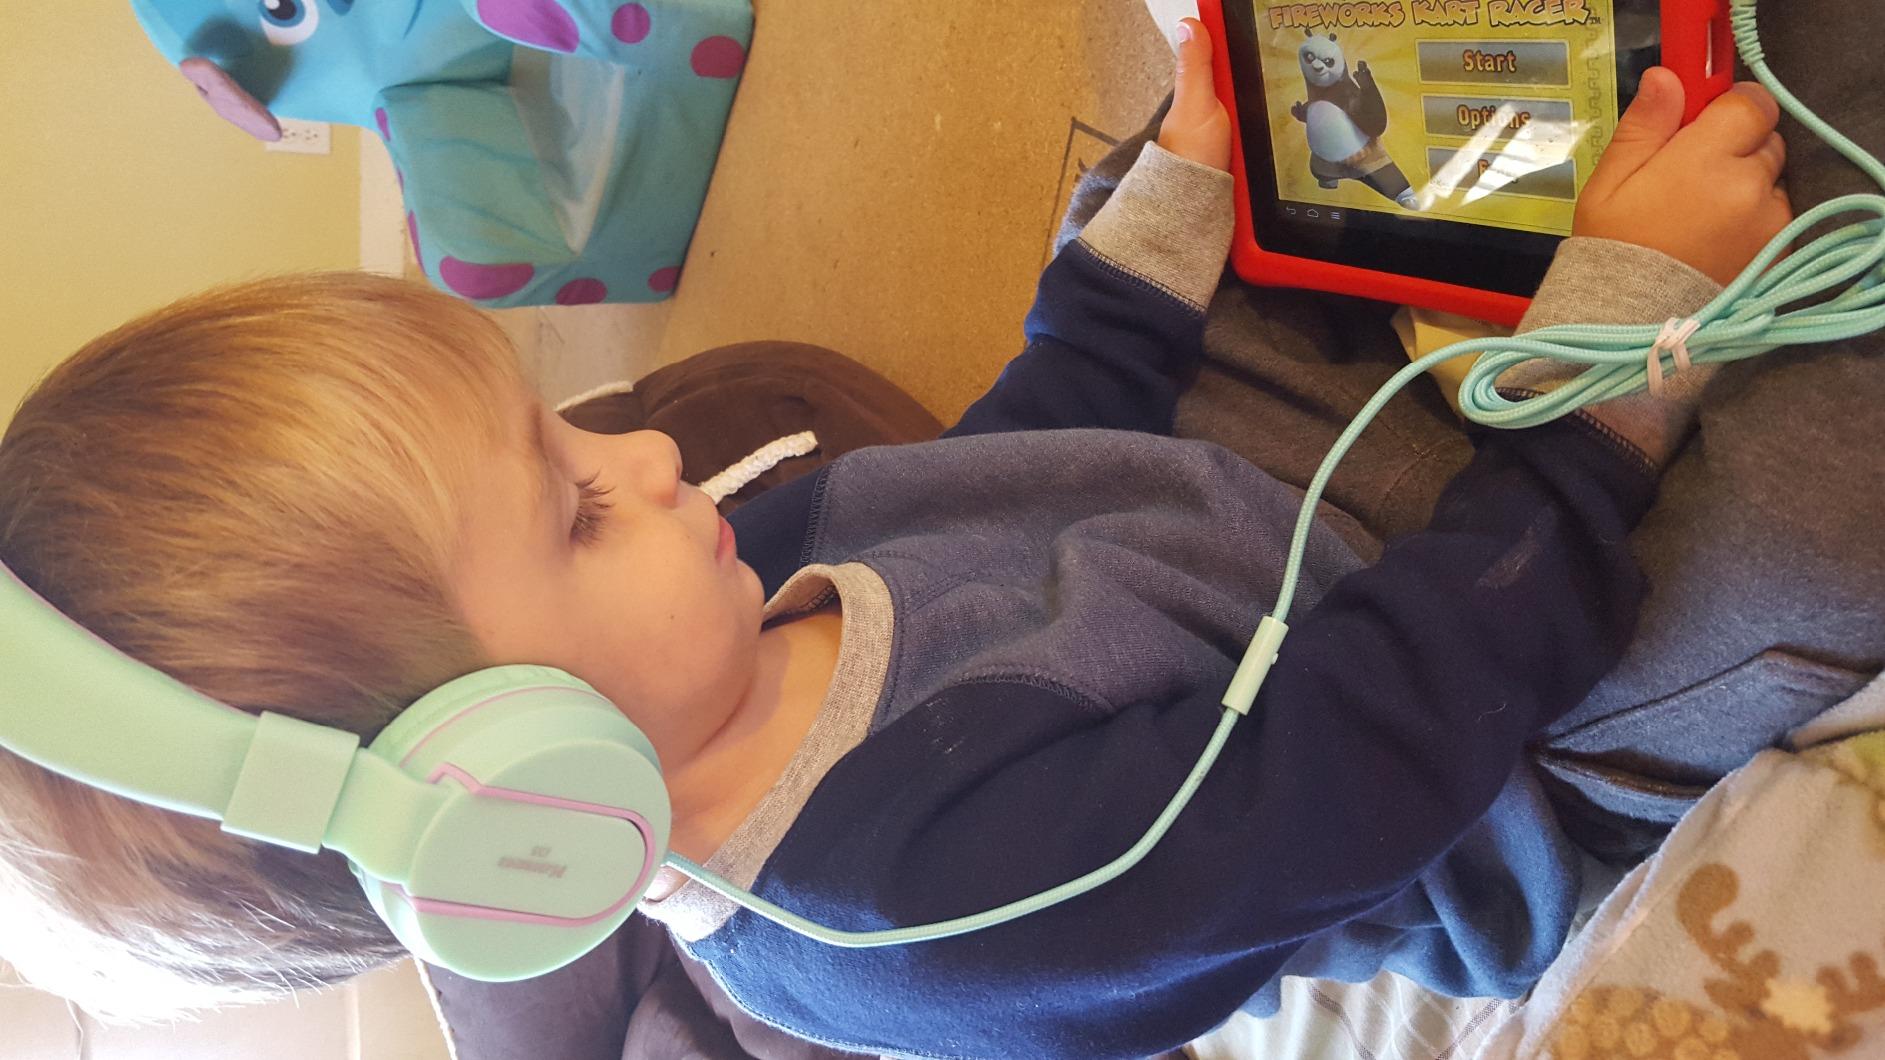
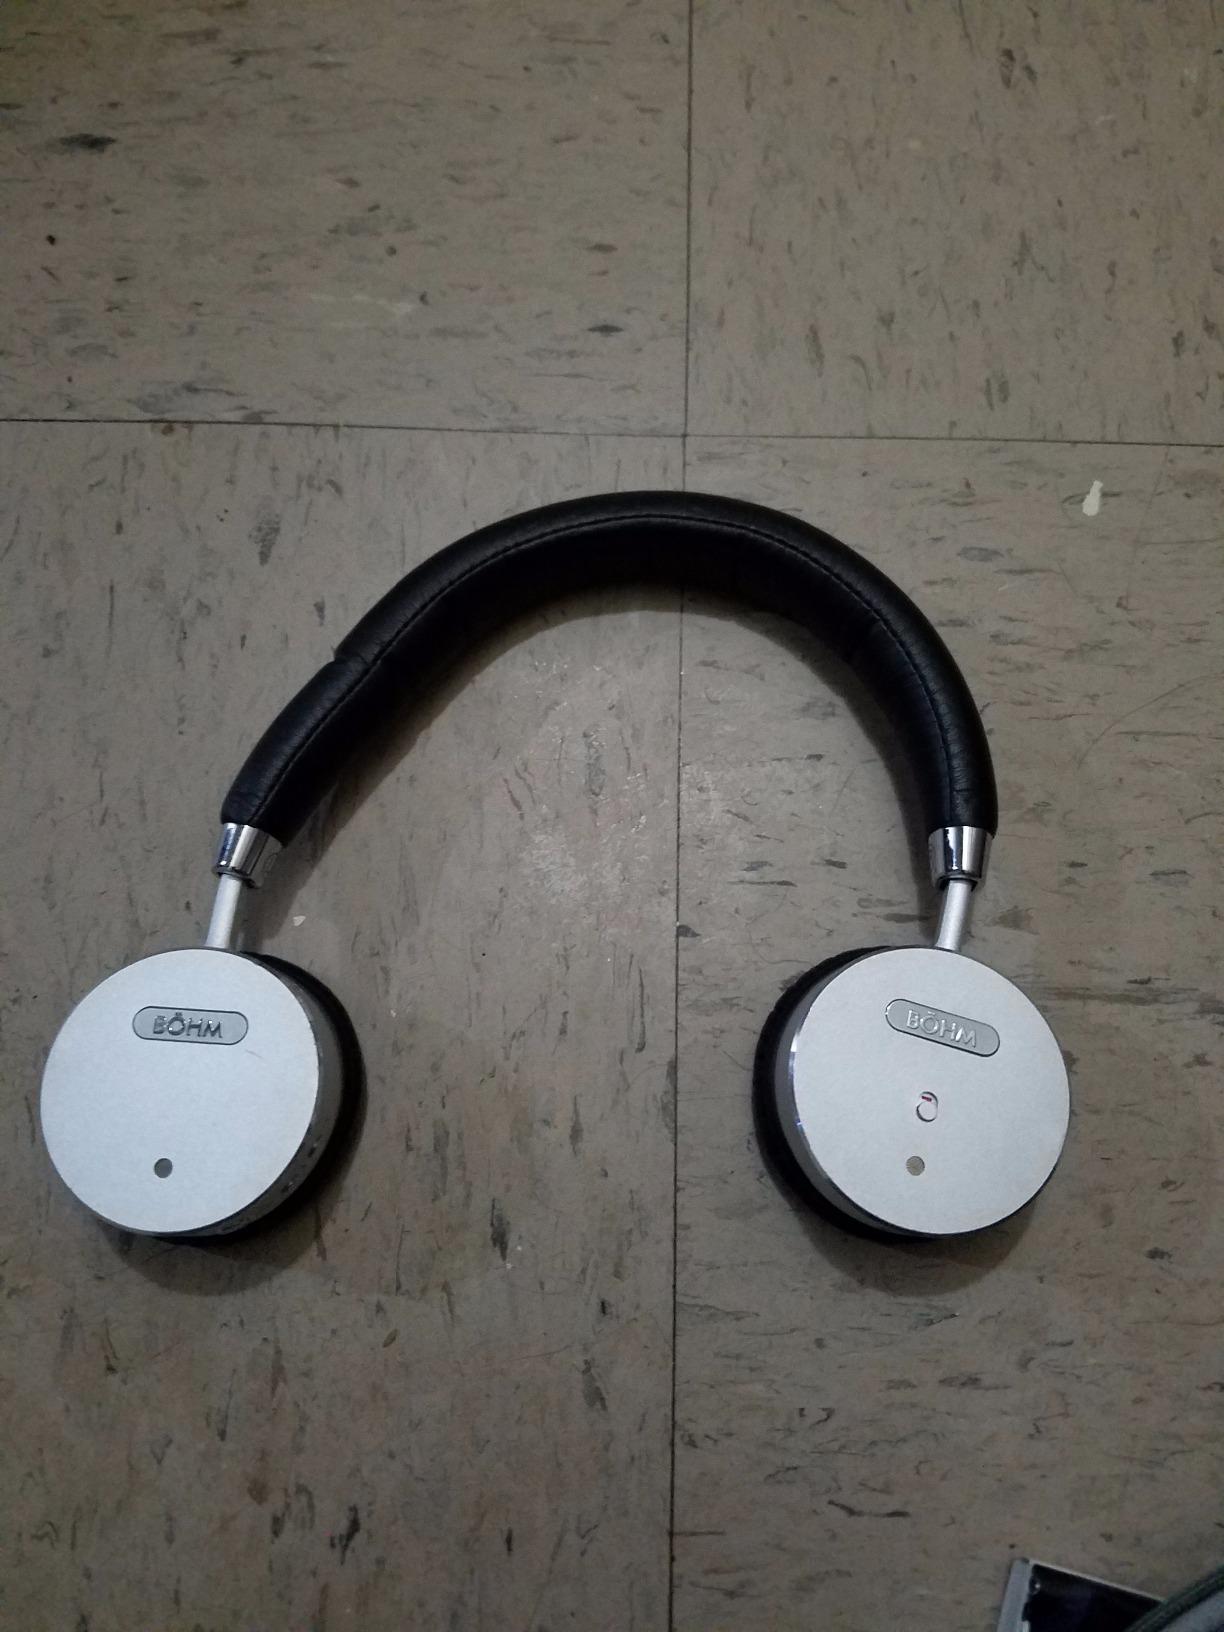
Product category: headphones
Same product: no